Moora Important Bird Area

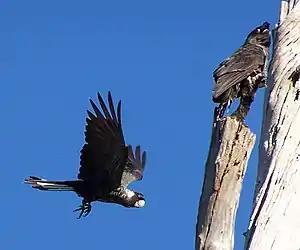
The site is important for Short-billed Black Cockatoos

Moora Important Bird Area comprises a fragmented area of 685 ha centred on the rural township of Moora, in the wheatbelt region of south-west Western Australia. It lies about 175 km north of Perth. Most of the site is private land.